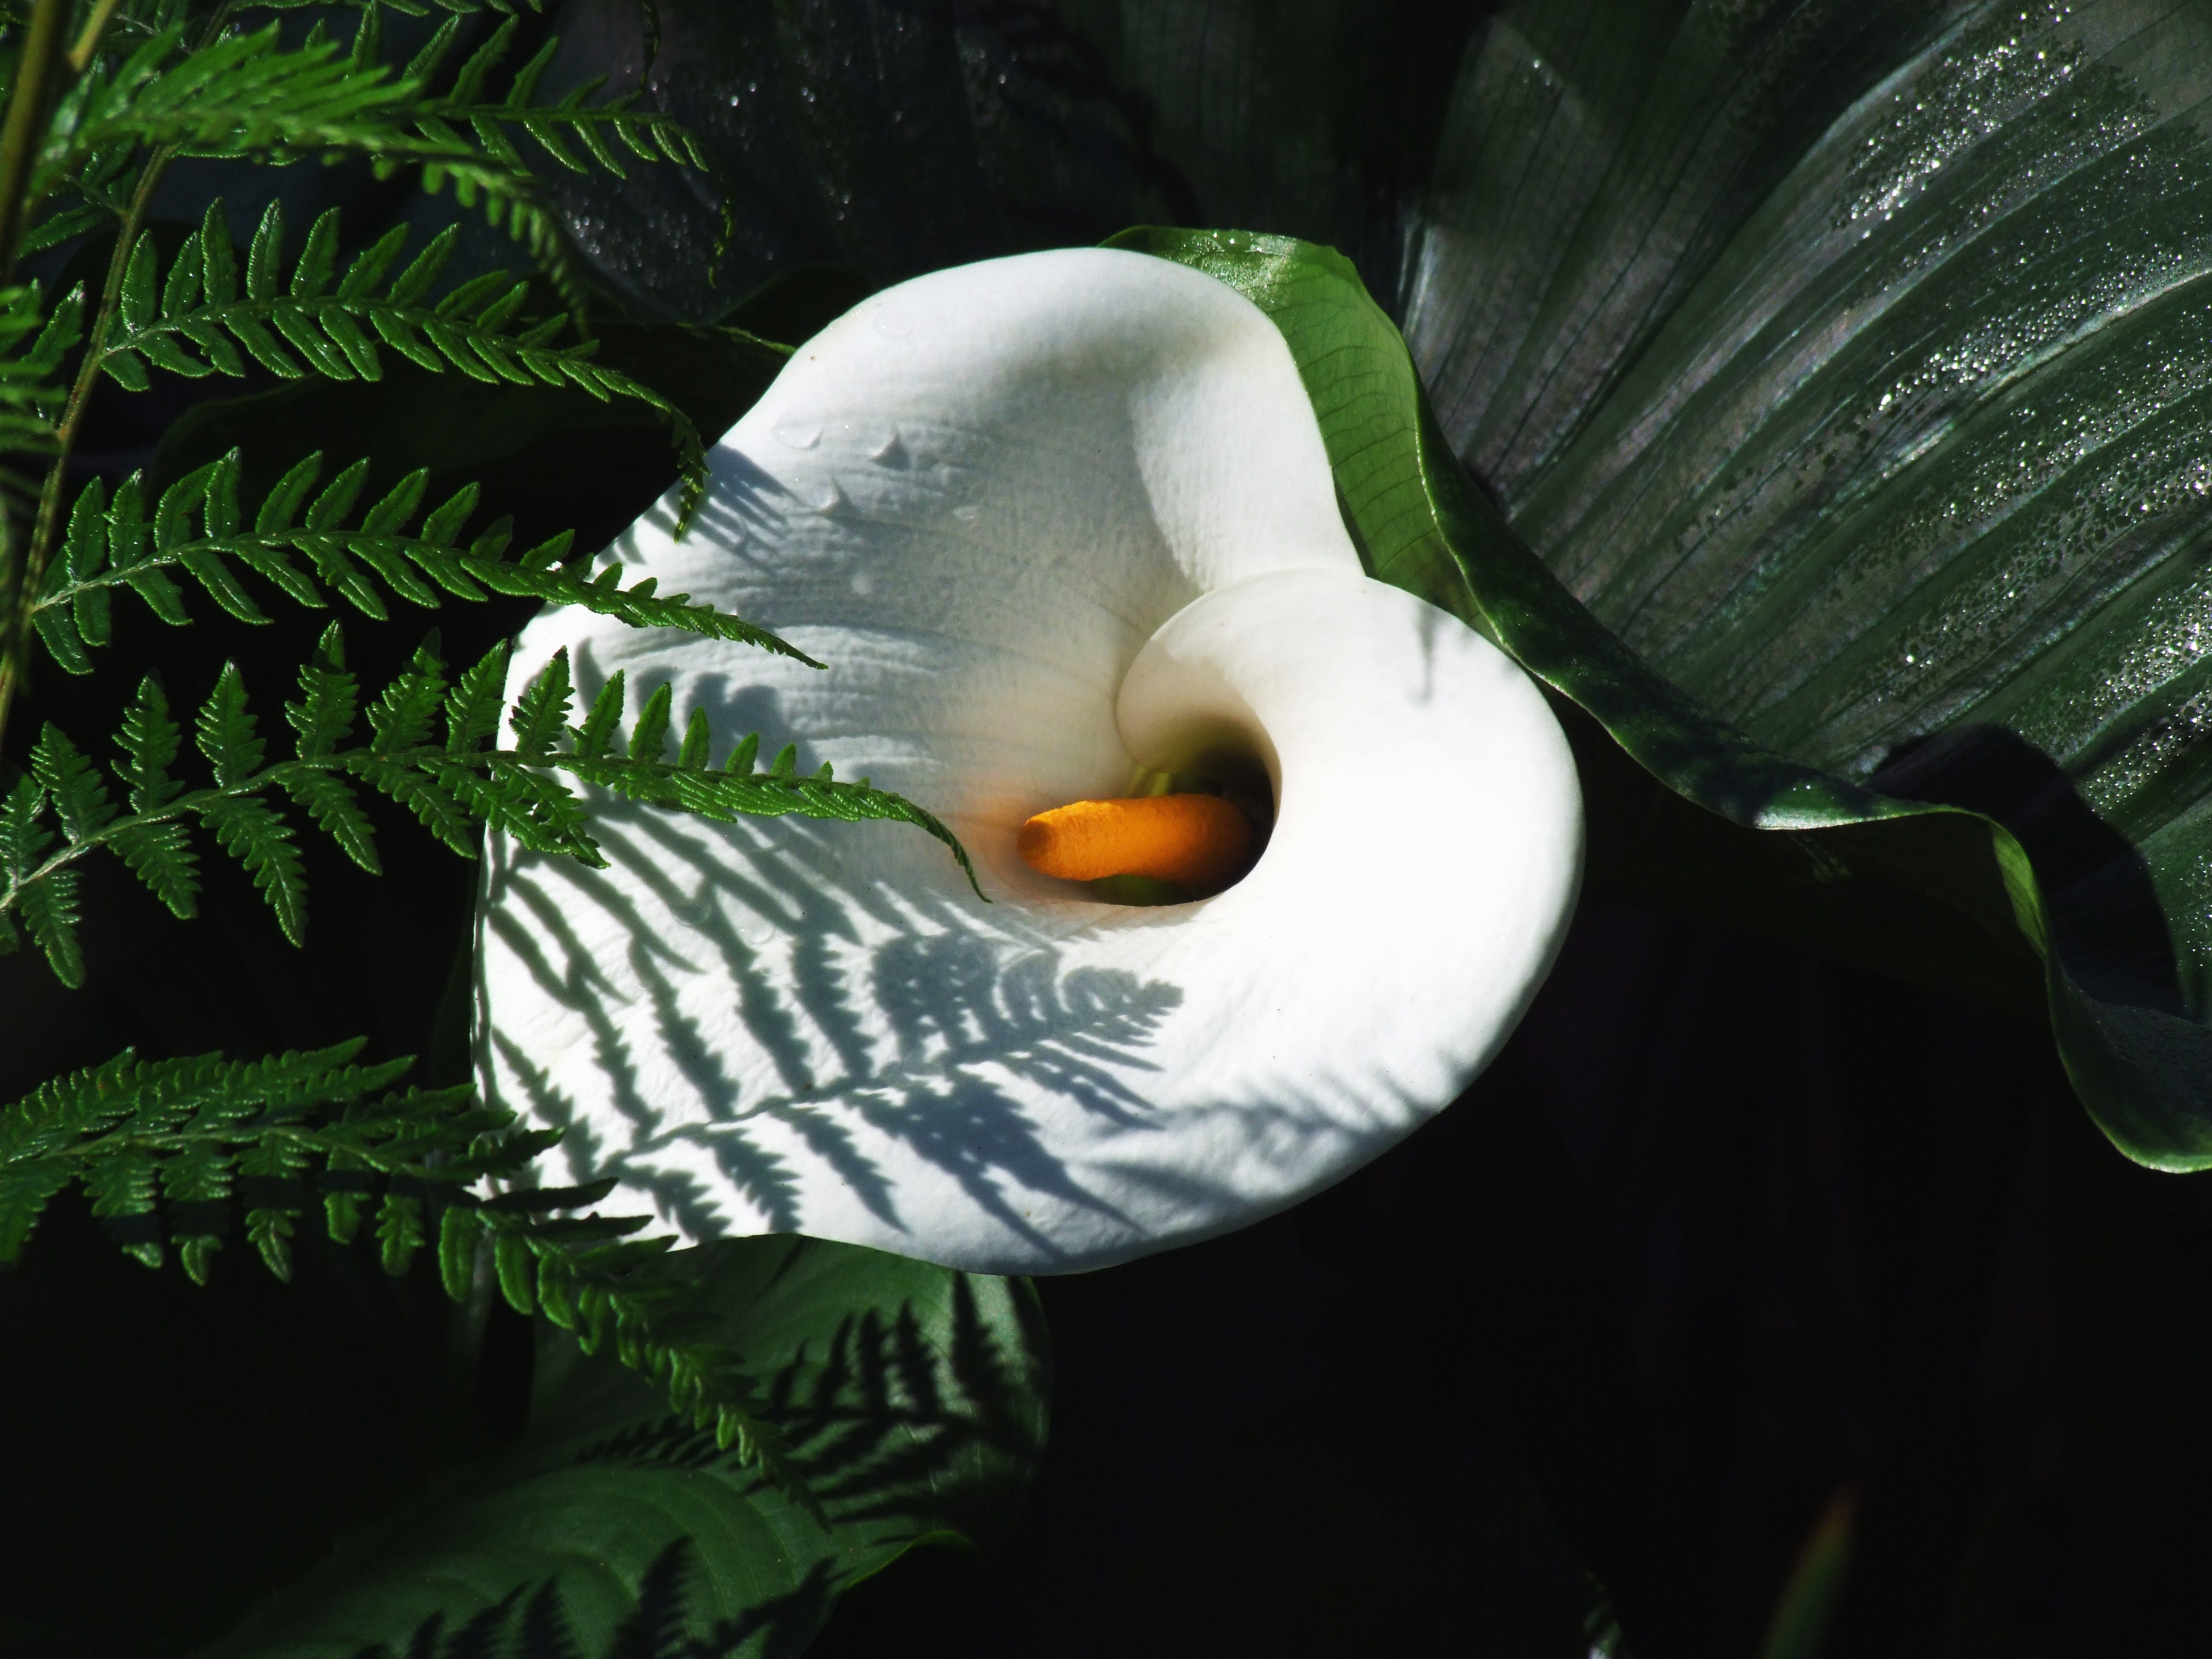
nature, bird, plant, white, leaf, flower, green, beak, natural, flora, fern, close up, lily, lilly, purity, macro photography, flowering plant, white lily, land plant